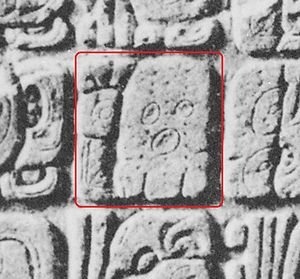
422
Omkring år 700 byggede herskeren Kan-Bahlum korstemplet i Palenque, hvor han redegjorde for sine forgængere, herunder herskeren, der nu omtales som "Casper".
Det østromerske rige sluttede fred med Persien. Østromerne var pressede på to fronter, fordi hunnerne samtidigt hærgede på Balkan. Ved freden vendte man tilbage til grænserne før krigen, og kejser Theodosius 2. og den persiske kong Bahram 5. aftalte, at der skulle udpeges en ny konge i Armenien - tronen havde været ubesat - i form af Artashes 4.